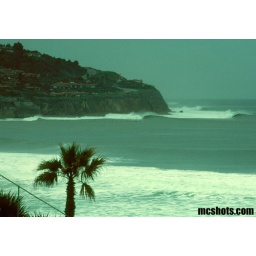
big surf...a big crowd....and it takes big money to buy a house on that hill in palos vedes